Khost Province

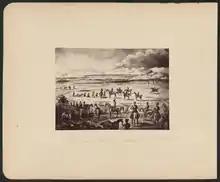
Military engagement near Khost.

During the second Anglo-Afghan War, British forces led by Lord Roberts entered the province. Approximately 8,000 raiders from the Mangal tribe, which had a long tradition of resisting outside control, launched several attacks on weakly protected British supply convoys in Khost Province. In reprisal, Lord Roberts ordered his forces to attack eleven Mangal villages which had launched raids that murdered several camp followers, resulting in them being sacked and burnt. As the news of the reprisals spread over Britain, his political opponents in the British parliament criticized Lord Robert's actions. At the end of the conflict, British forces withdrew from the province.